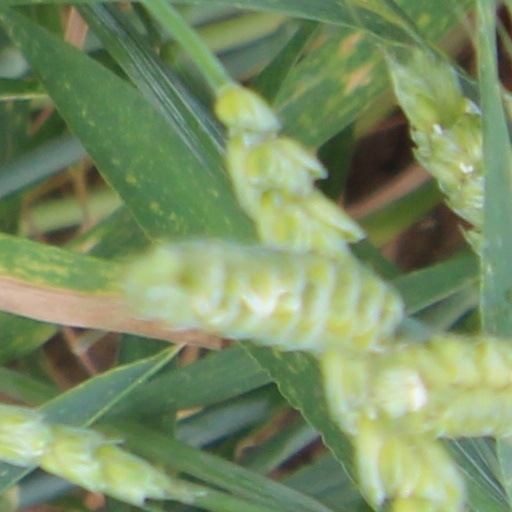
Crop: wheat